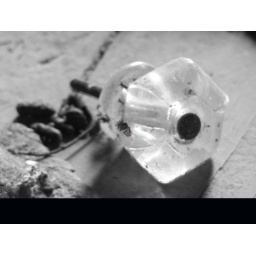
Glass knob found on the floor in the abandoned house we visited in Lincoln County on 9-21-06